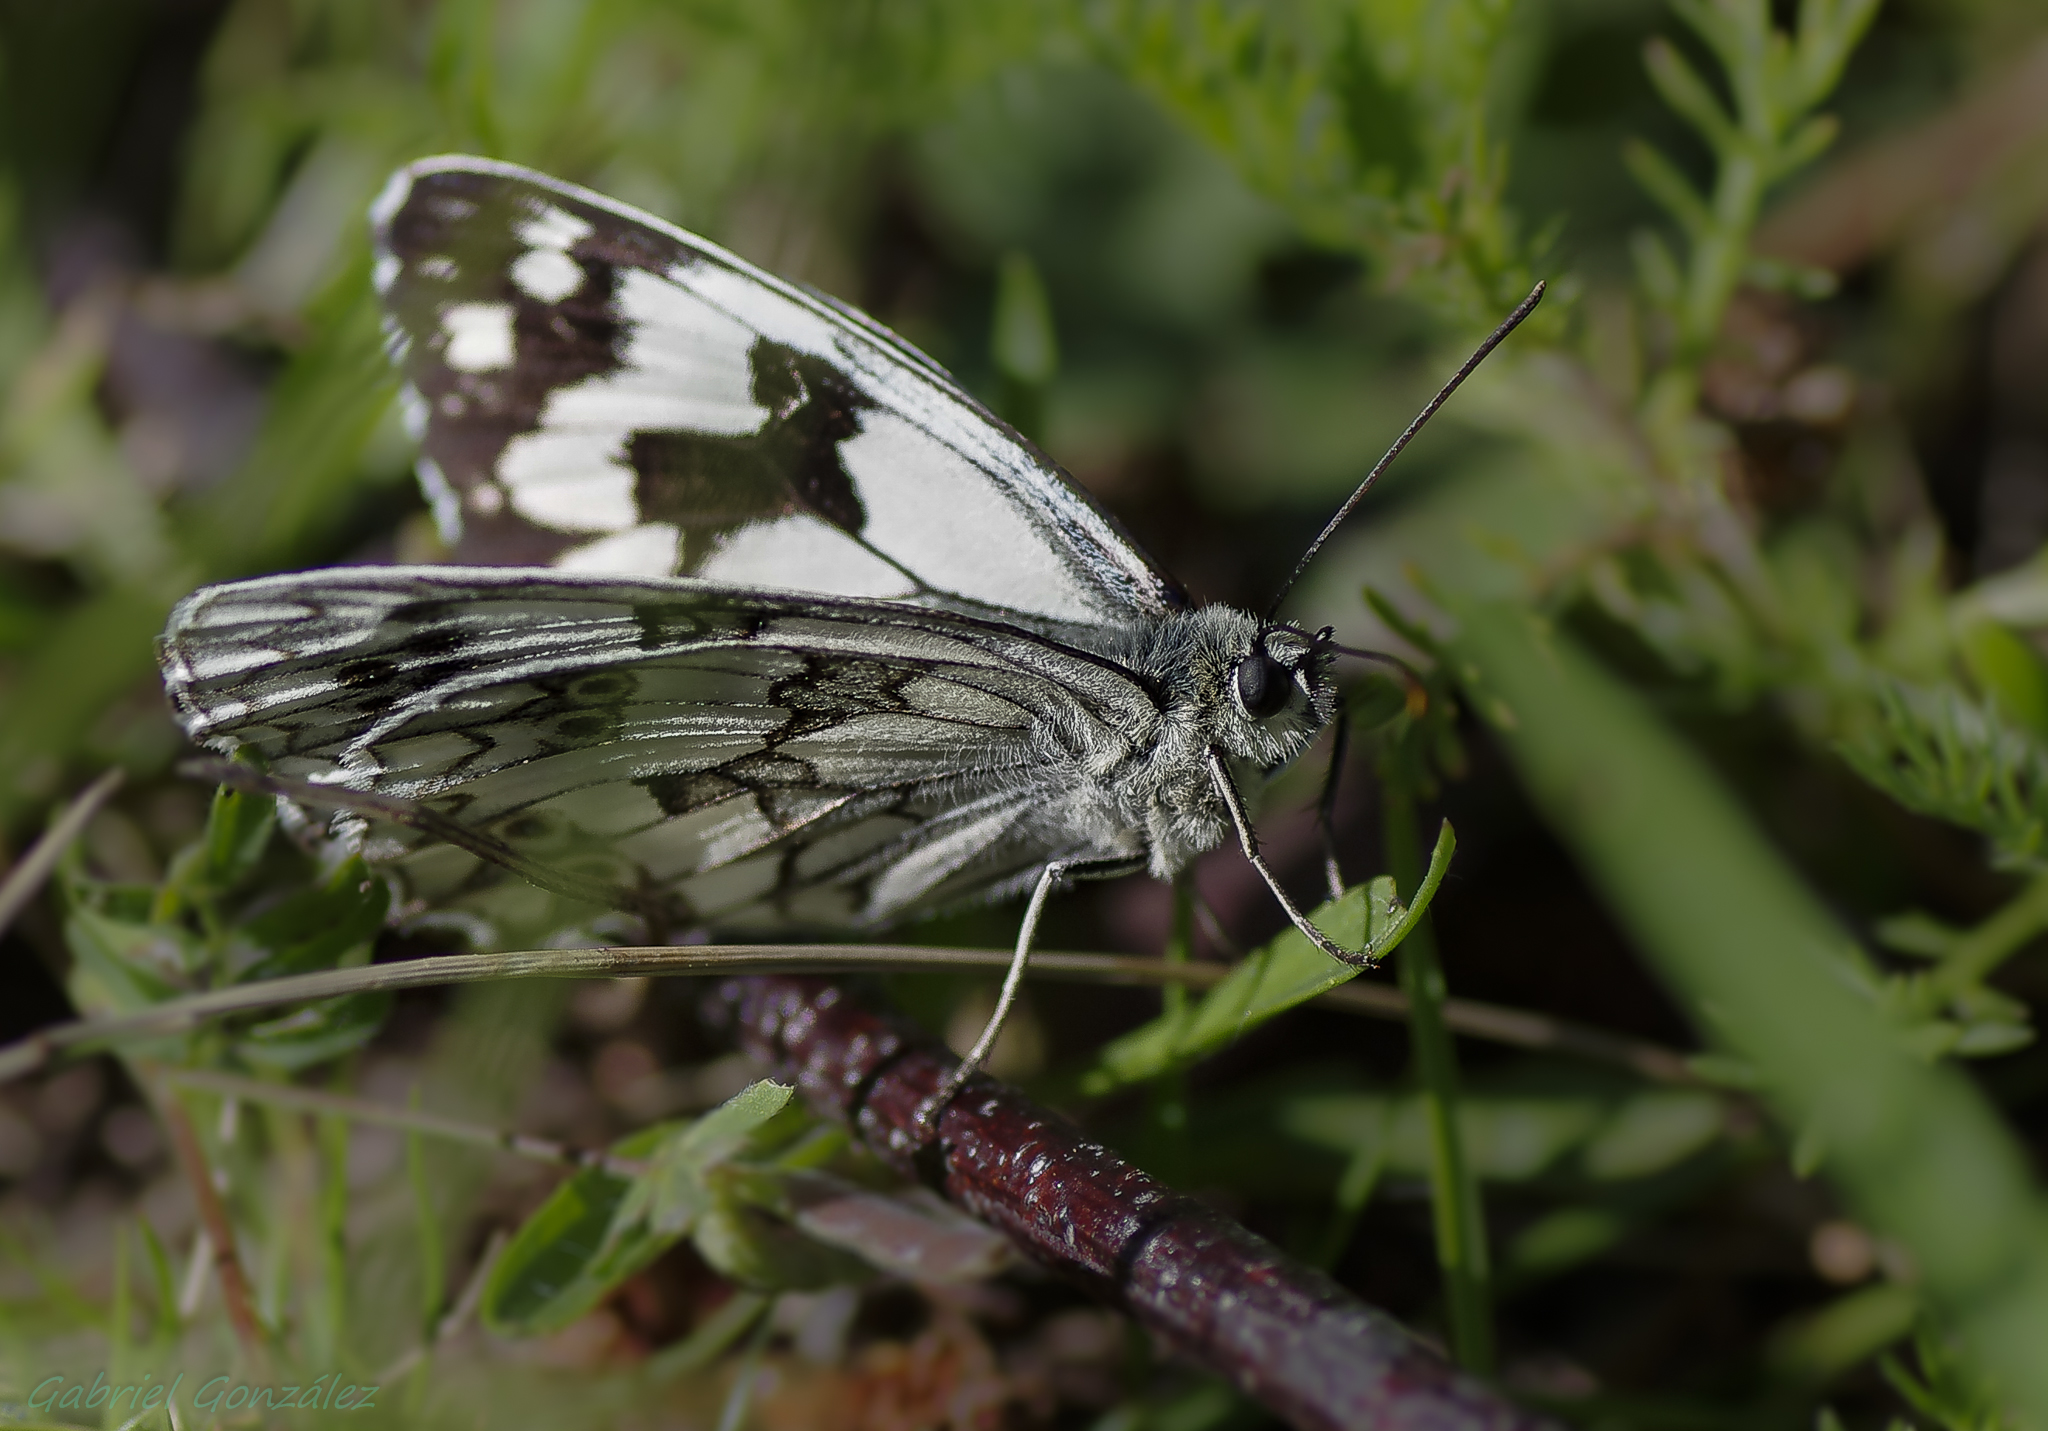
nature, wing, flower, wildlife, insect, macro, botany, butterfly, fauna, invertebrate, close up, animals, naturaleza, butterflies, tamron90mm, ggl1, gaby1, xovesphoto, animales, mariposas, pentaxk5, gphoto, macro photography, arthropod, pollinator, moths and butterflies, lycaenid, brush footed butterfly